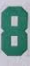
Number: 8